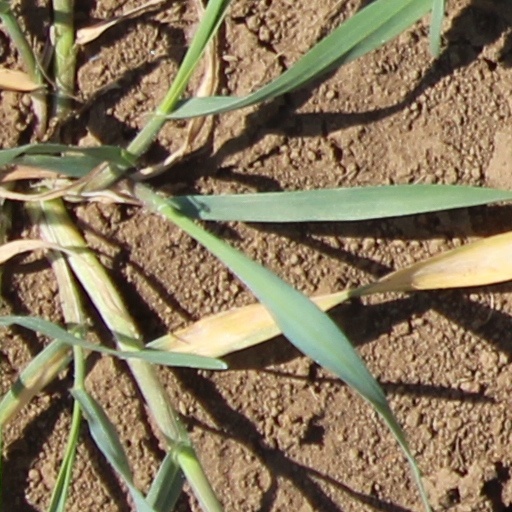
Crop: wheat